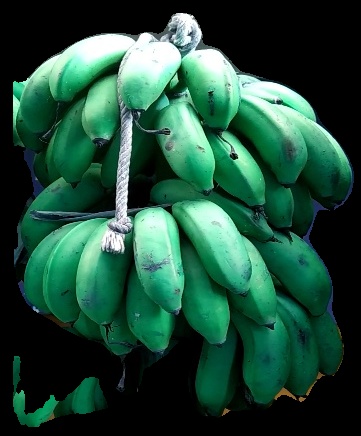
Variety: rasbale
Grade: grade2